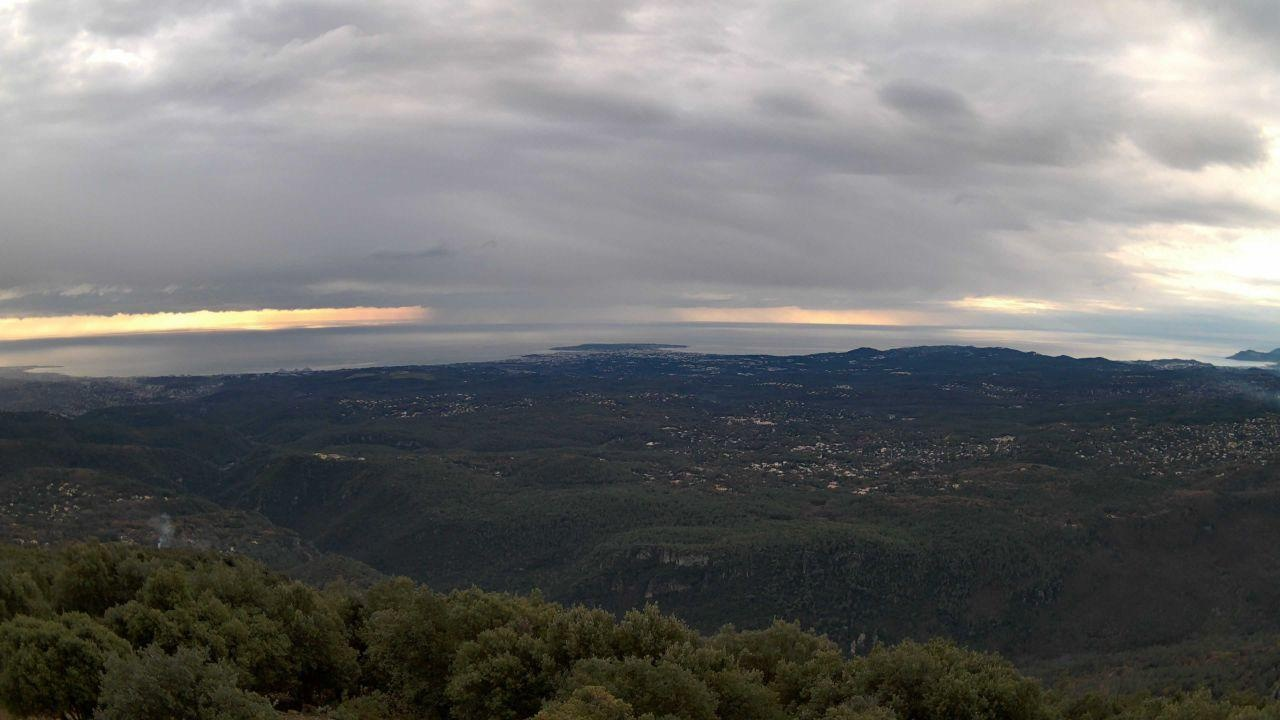
Fire: no
Smoke: yes